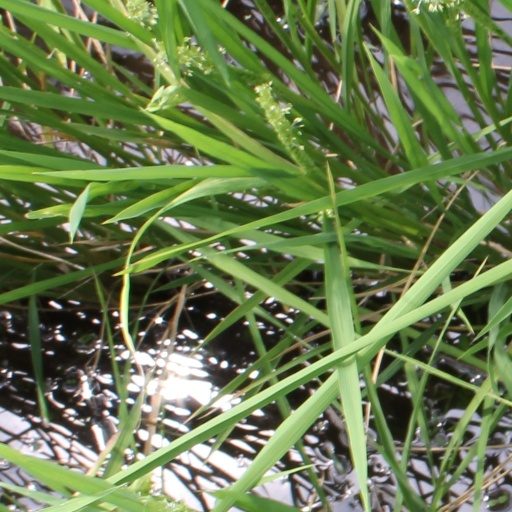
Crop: rice